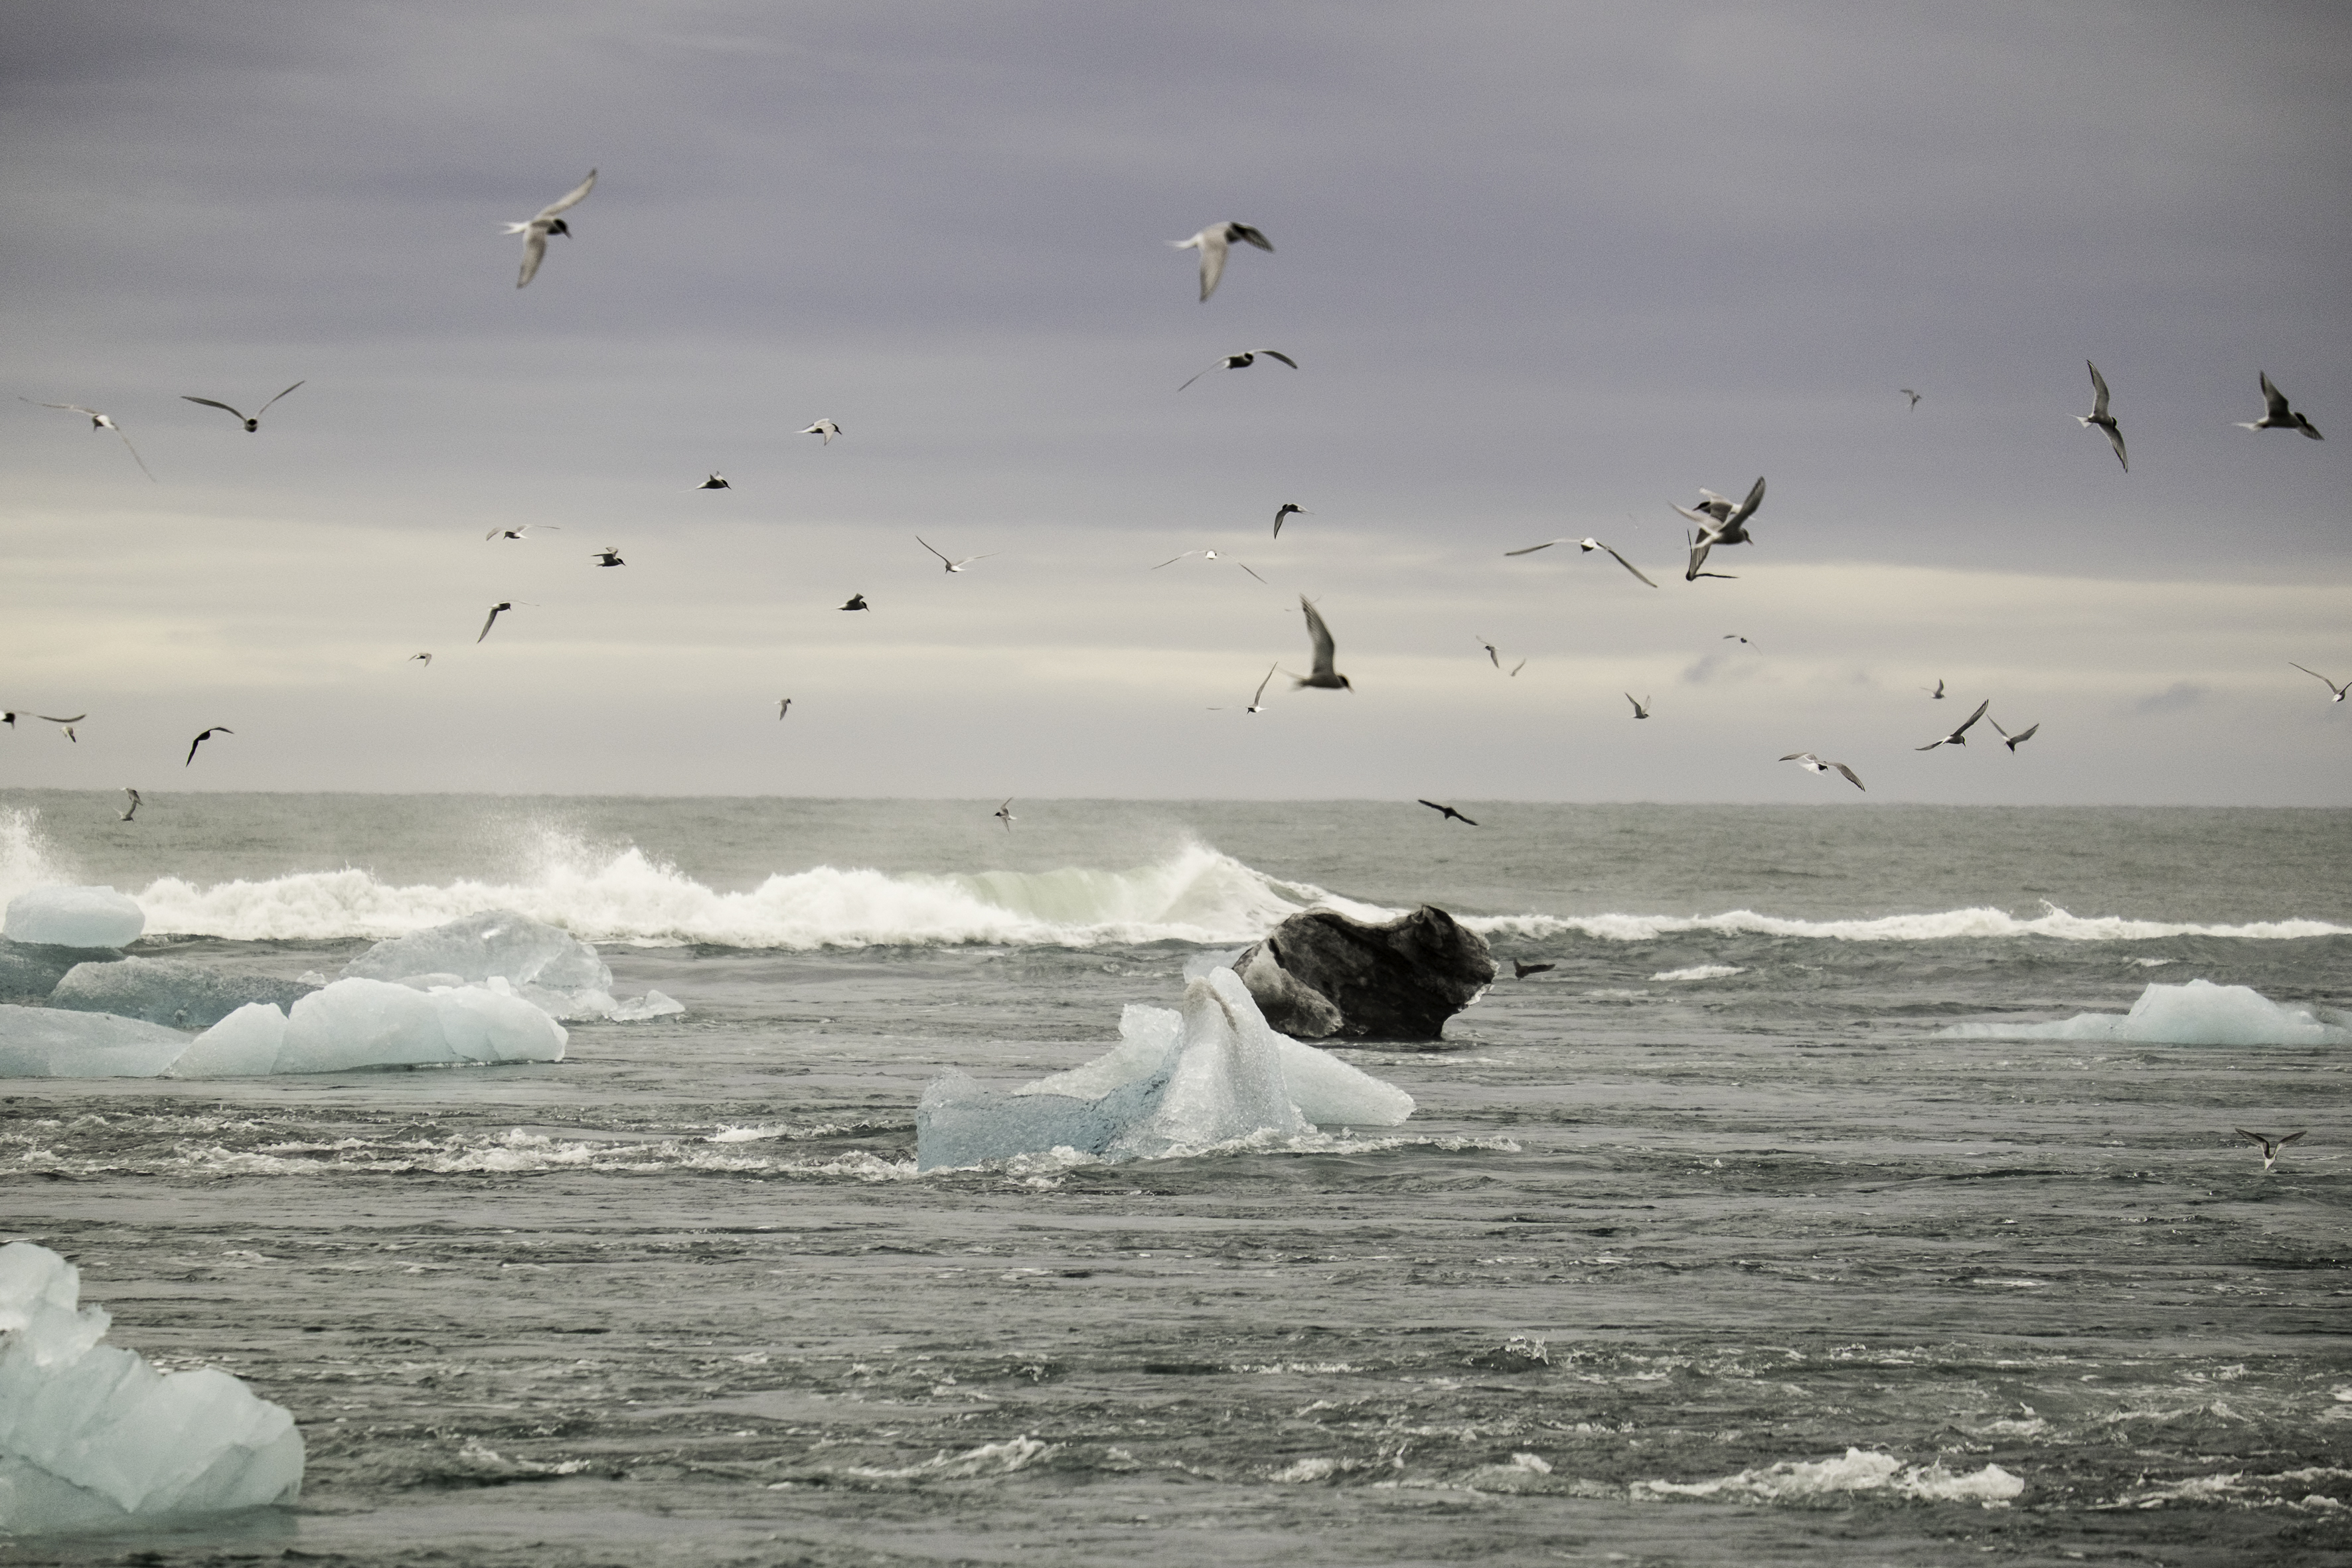
beach, sea, coast, ocean, bird, shore, wave, wind, seabird, travel, fujifilm, gull, iceland, is, fuji, fujixt1, fujix, east, jkulsrln, charadriiformes, wind wave